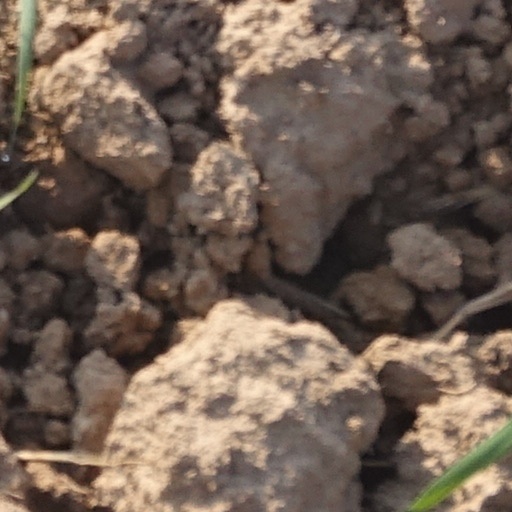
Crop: wheat